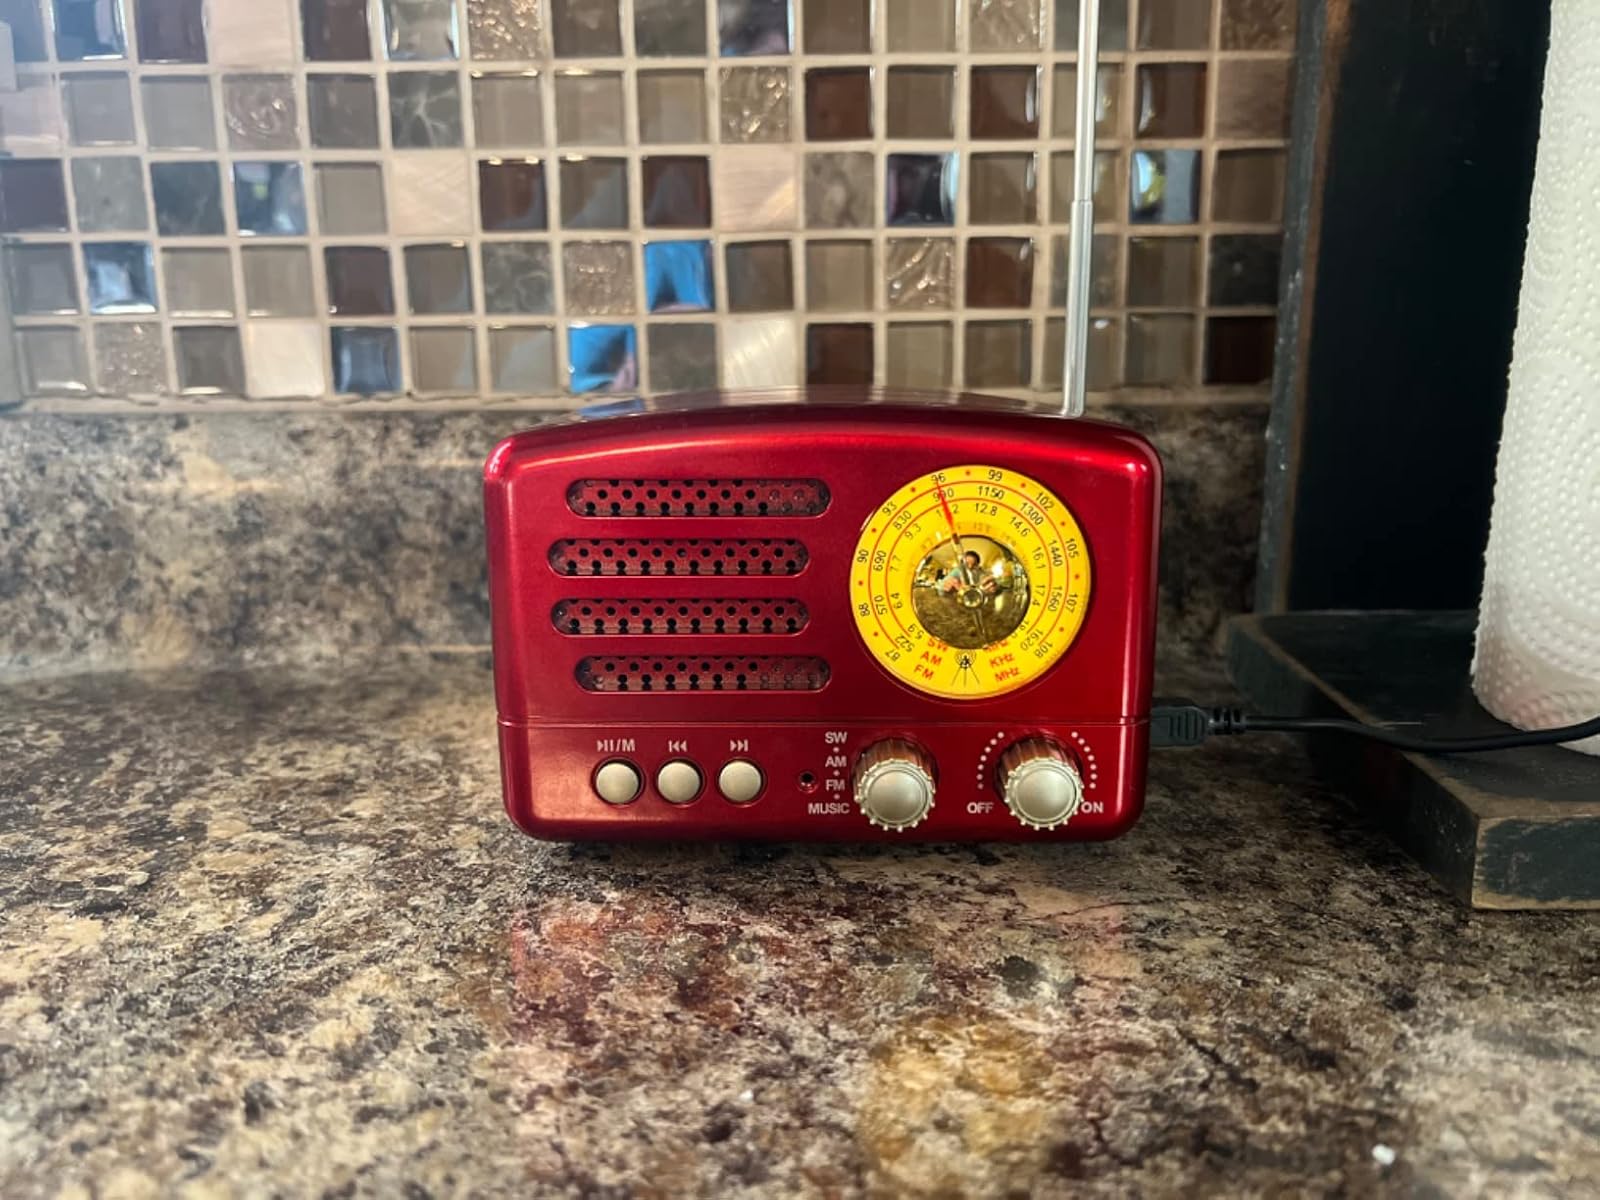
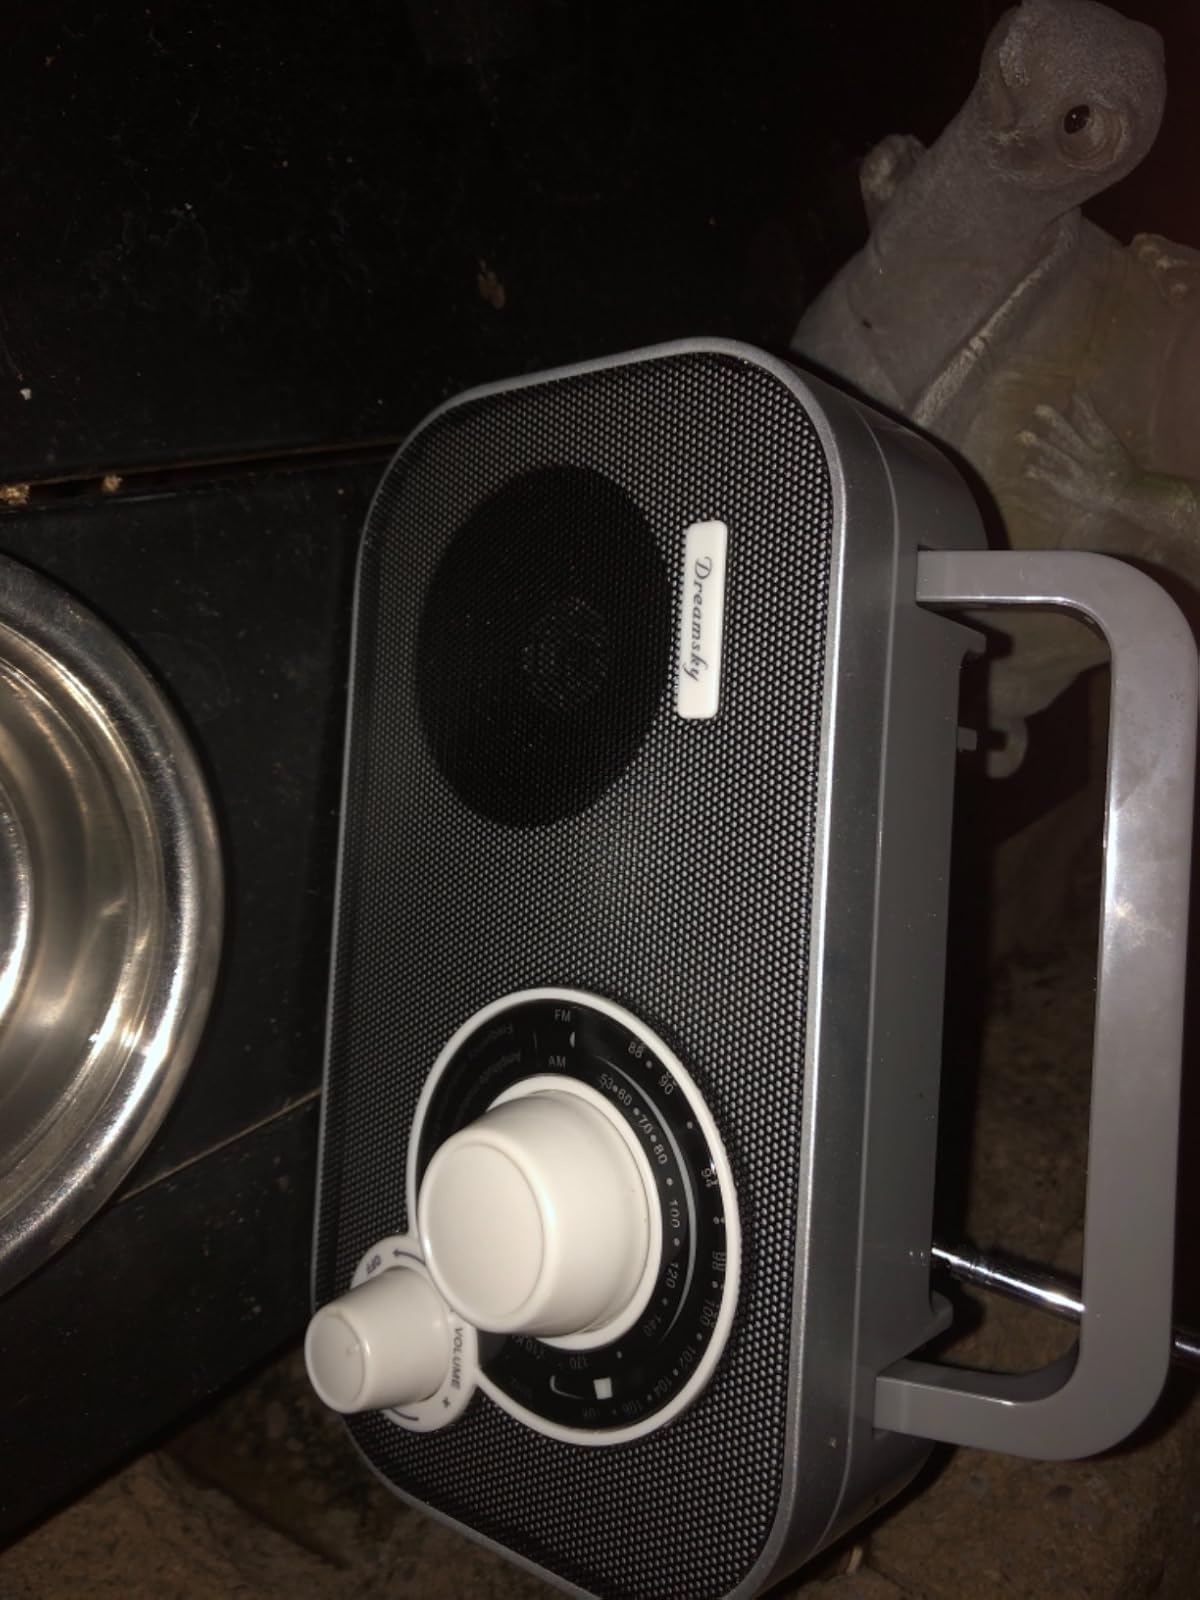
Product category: radio
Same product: no